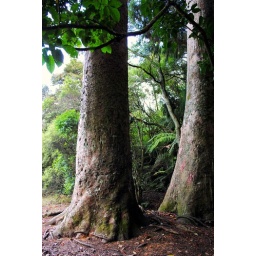
Kauri trees in a forest near Pauanui, New Zealand.